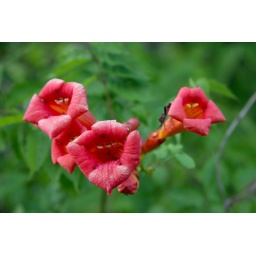
I saw the only red pretty flower vine wrap around the large tree up there. Passion Tree Red Flowers